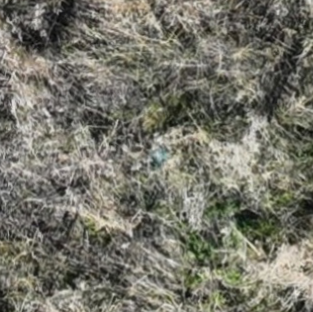
Month: october
Dye color: blue
Dye concentration: high